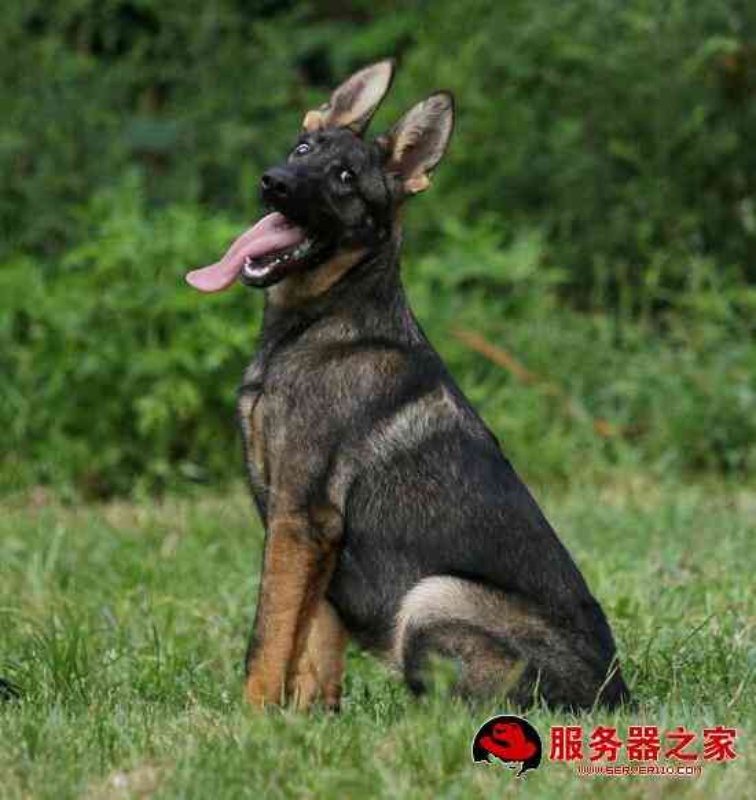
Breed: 258-n000104-Black_sable